Shirala

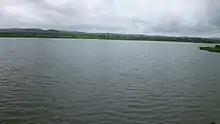
Morana Dam near Shirala

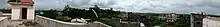
Panoramic East Shirala on a Monsoon day

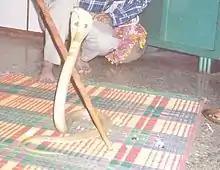
King Cobra being worshiped during Shirala Naag Panchami

Shirala also called Battis [32] Shirala is a town and tehsil in Sangli District, India, away 60 kilometres west of the district headquarters, Sangli and about 350 kilometres from Mumbai, capital of Maharashtra state. It is particularly known for its Hindu festival of the snake god.